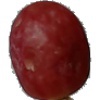
Label: Grape Pink 1